Vincent Wants to Sea

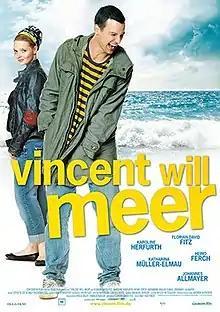
Film poster

Vincent Wants to Sea is a 2010 German drama film directed by Ralf Huettner. An American remake called "The Road Within" was released in 2014.